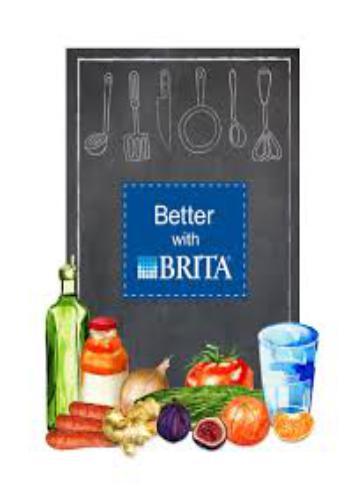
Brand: brita
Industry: Necessities